Boris Pasternak

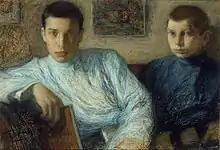
Boris (left) with his brother Alex; painting by their father, Leonid Pasternak

Pasternak was born in Moscow on into a wealthy, assimilated Jewish family. His father was the post-Impressionist painter Leonid Pasternak, who taught as a professor at the Moscow School of Painting, Sculpture, and Architecture. His mother was Rosa Kaufman, a concert pianist and the daughter of Odessa industrialist Isadore Kaufman and his wife. Pasternak had a younger brother, Alex, and two sisters, Lydia and Josephine. The family claimed descent on the paternal line from Isaac Abarbanel, the famous 15th-century Sephardic Jewish philosopher, Bible commentator, and treasurer of Portugal.